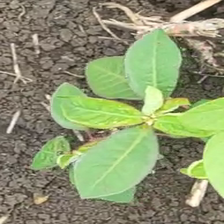
Weed species: Moti_dudhi(Euphorbia_geneculata_L)